Richard Rycroft

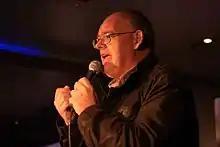
Rycroft in 2010

Richard Rycroft (born 28 June 1960) is an English actor and comedian, best known for his role as Maester Wolkan on the HBO series "Game of Thrones".